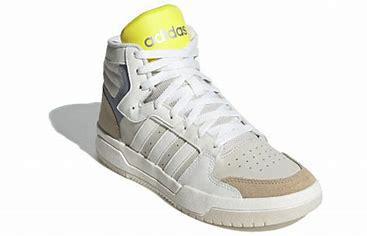
Brand: adidas
Model: NEO Entrap Mid Skate